Municipal police (Austria)

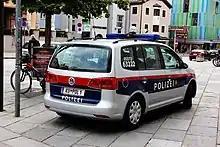

The vehicles of the city police forces do not have special number plates like the Federal Police. They carry ordinary number plates of the respective district. The federal insignia is not shown on the vehicles. However, the communal coat of arms is often appropriate.